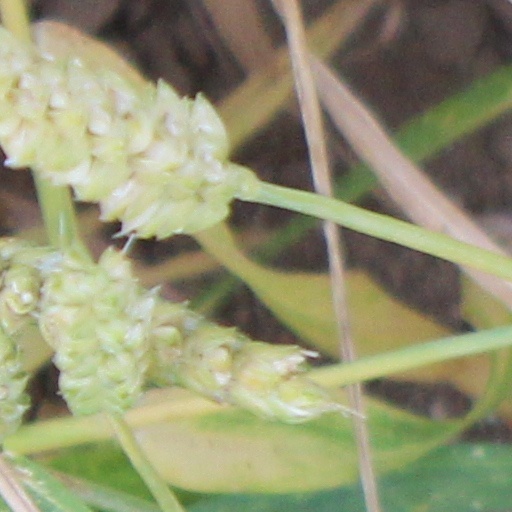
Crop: wheat